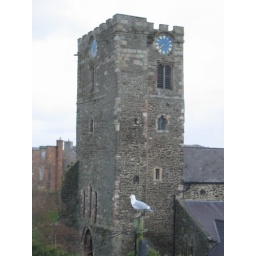
View from a back window in the Town House B&amp;amp;B.The seagull sitting on the pole prompted me to take a picture.